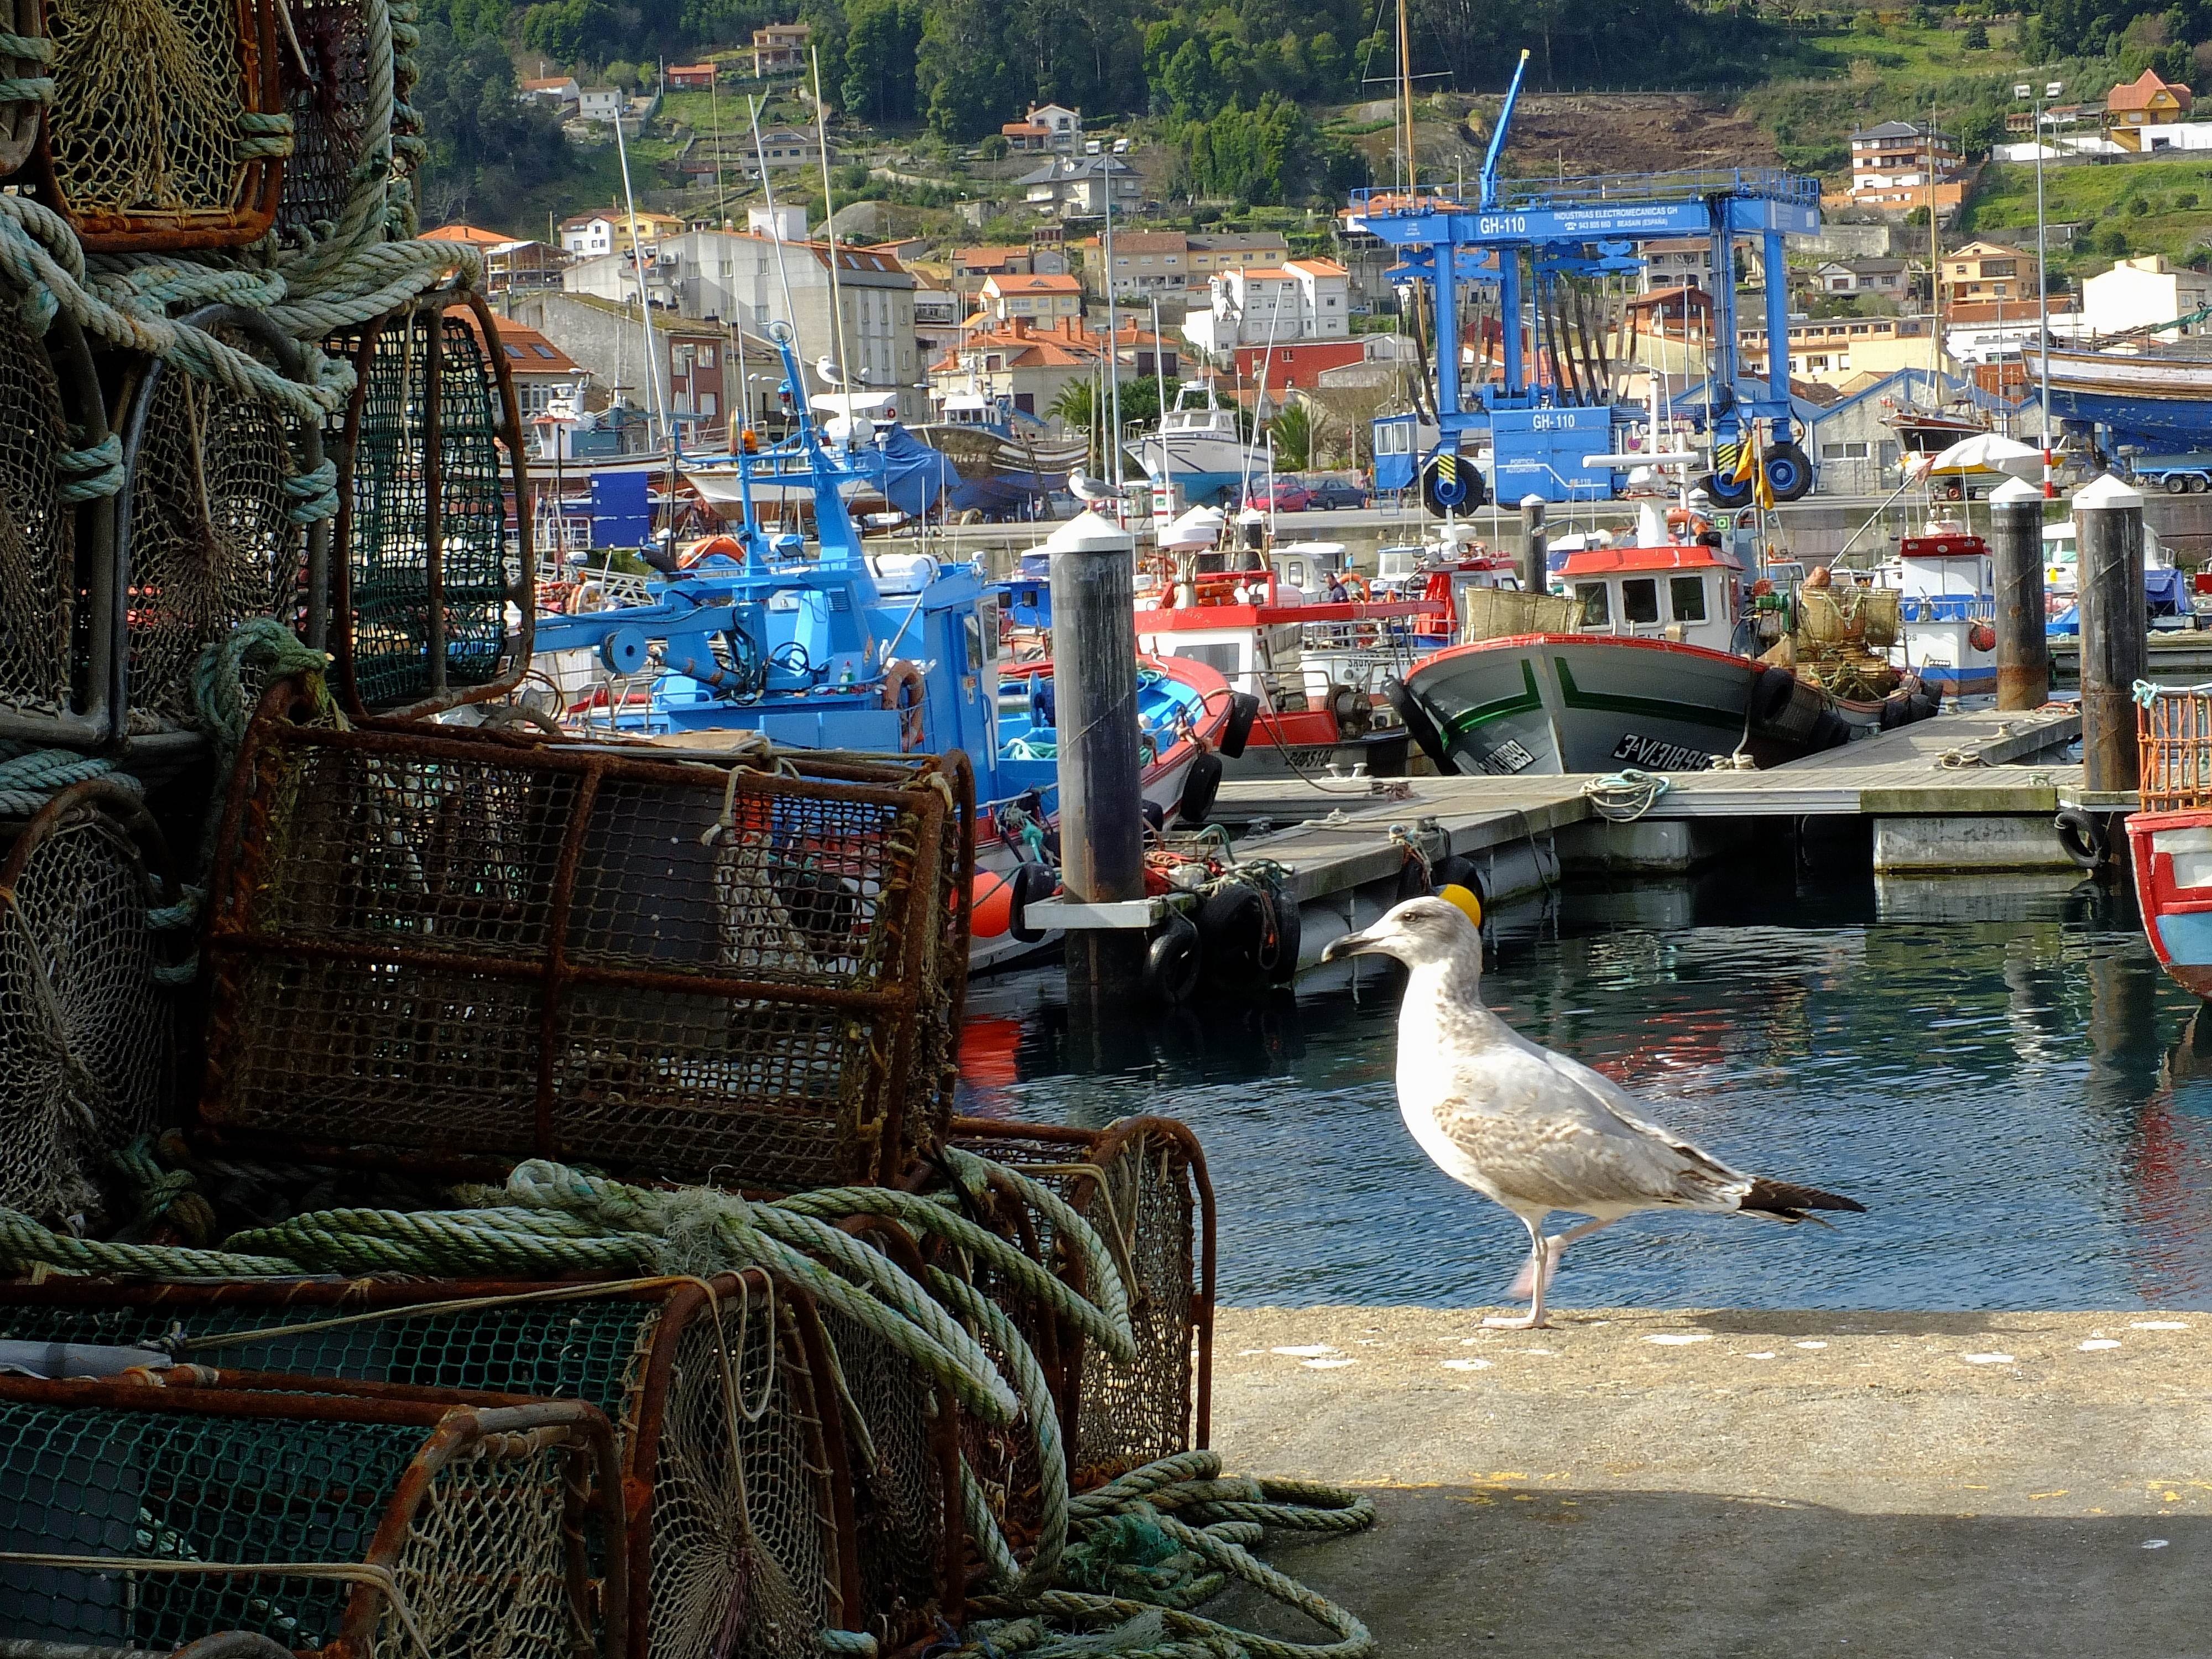
landscape, sea, bird, vehicle, spain, espaa, galicia, pontevedra, paisajes, ggl1, gaby1, pontevedragaliciaespaa, fujifilmxs1, urban area